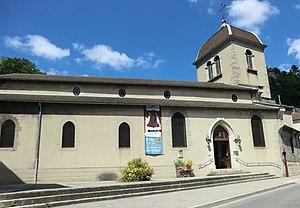
L'église Saint-Antoine de Saint-Rambert-en-Bugey.